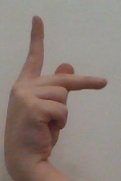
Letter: dha